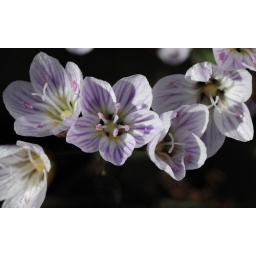
Wild flowers on the forest floor in early spring.